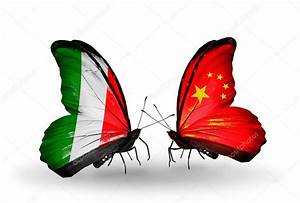
Label: butterfly